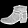
Label: Ankle boot